Zoo Béres

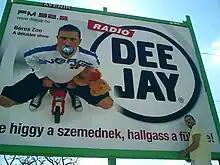

Zoltán Béres (born 29 April 1975) is a Hungarian radio host, composer, and DJ currently living in Australia.